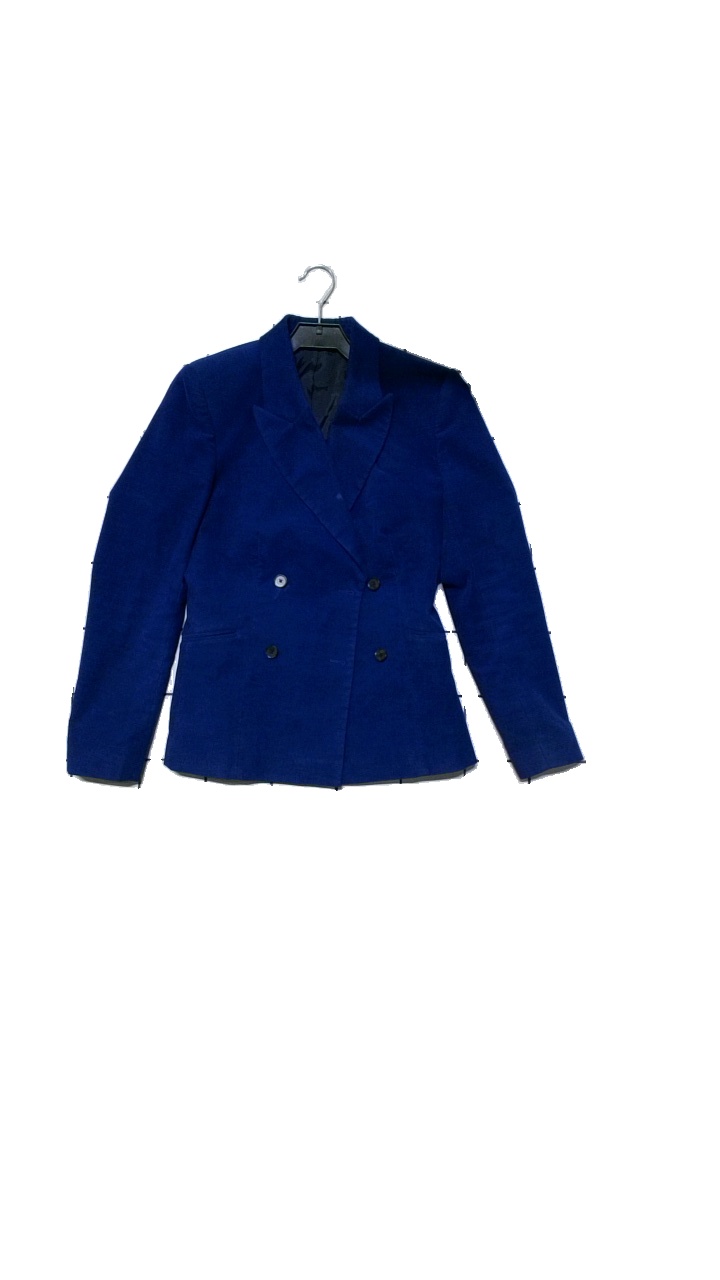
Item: Blazer (Ladies)
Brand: J.lindeberg
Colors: Blue
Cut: Regular
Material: Shell: 98%cotton, 2%elastane. Lining: 70%viscose, 30%polycarbamide
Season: All
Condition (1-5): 3
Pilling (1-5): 4
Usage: Reuse
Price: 100-150